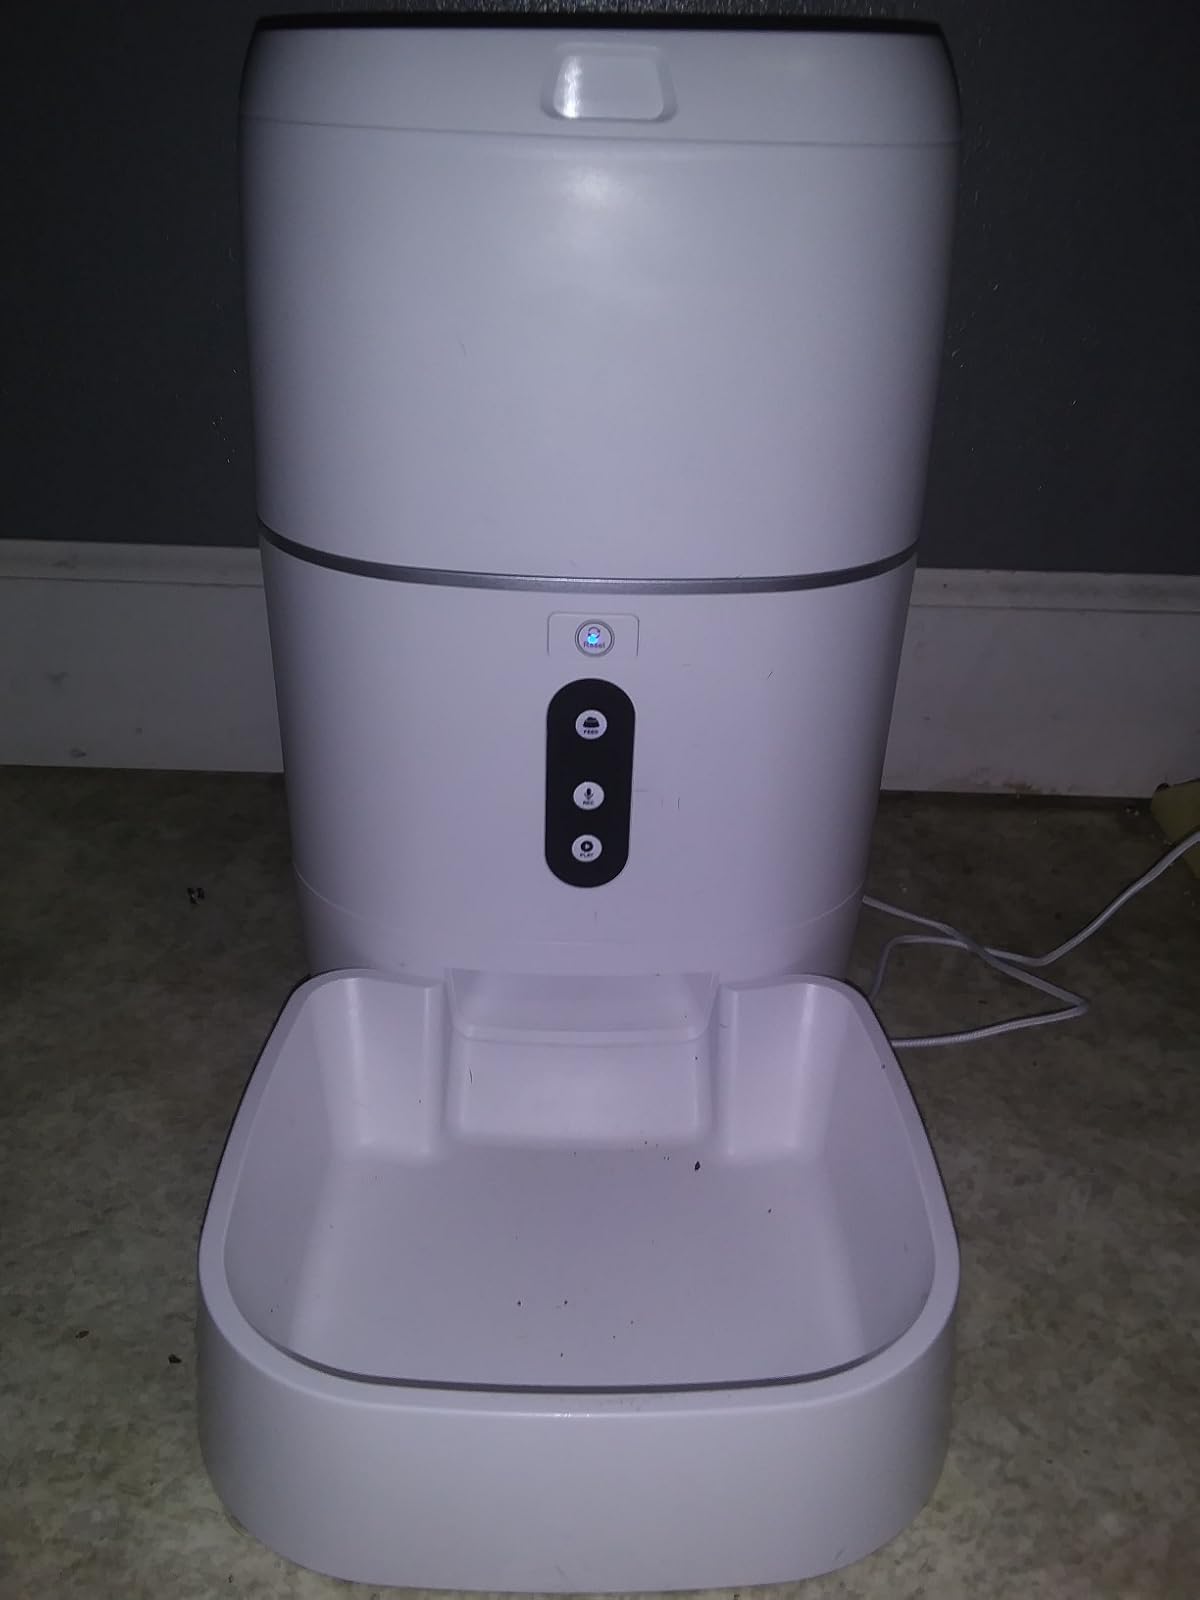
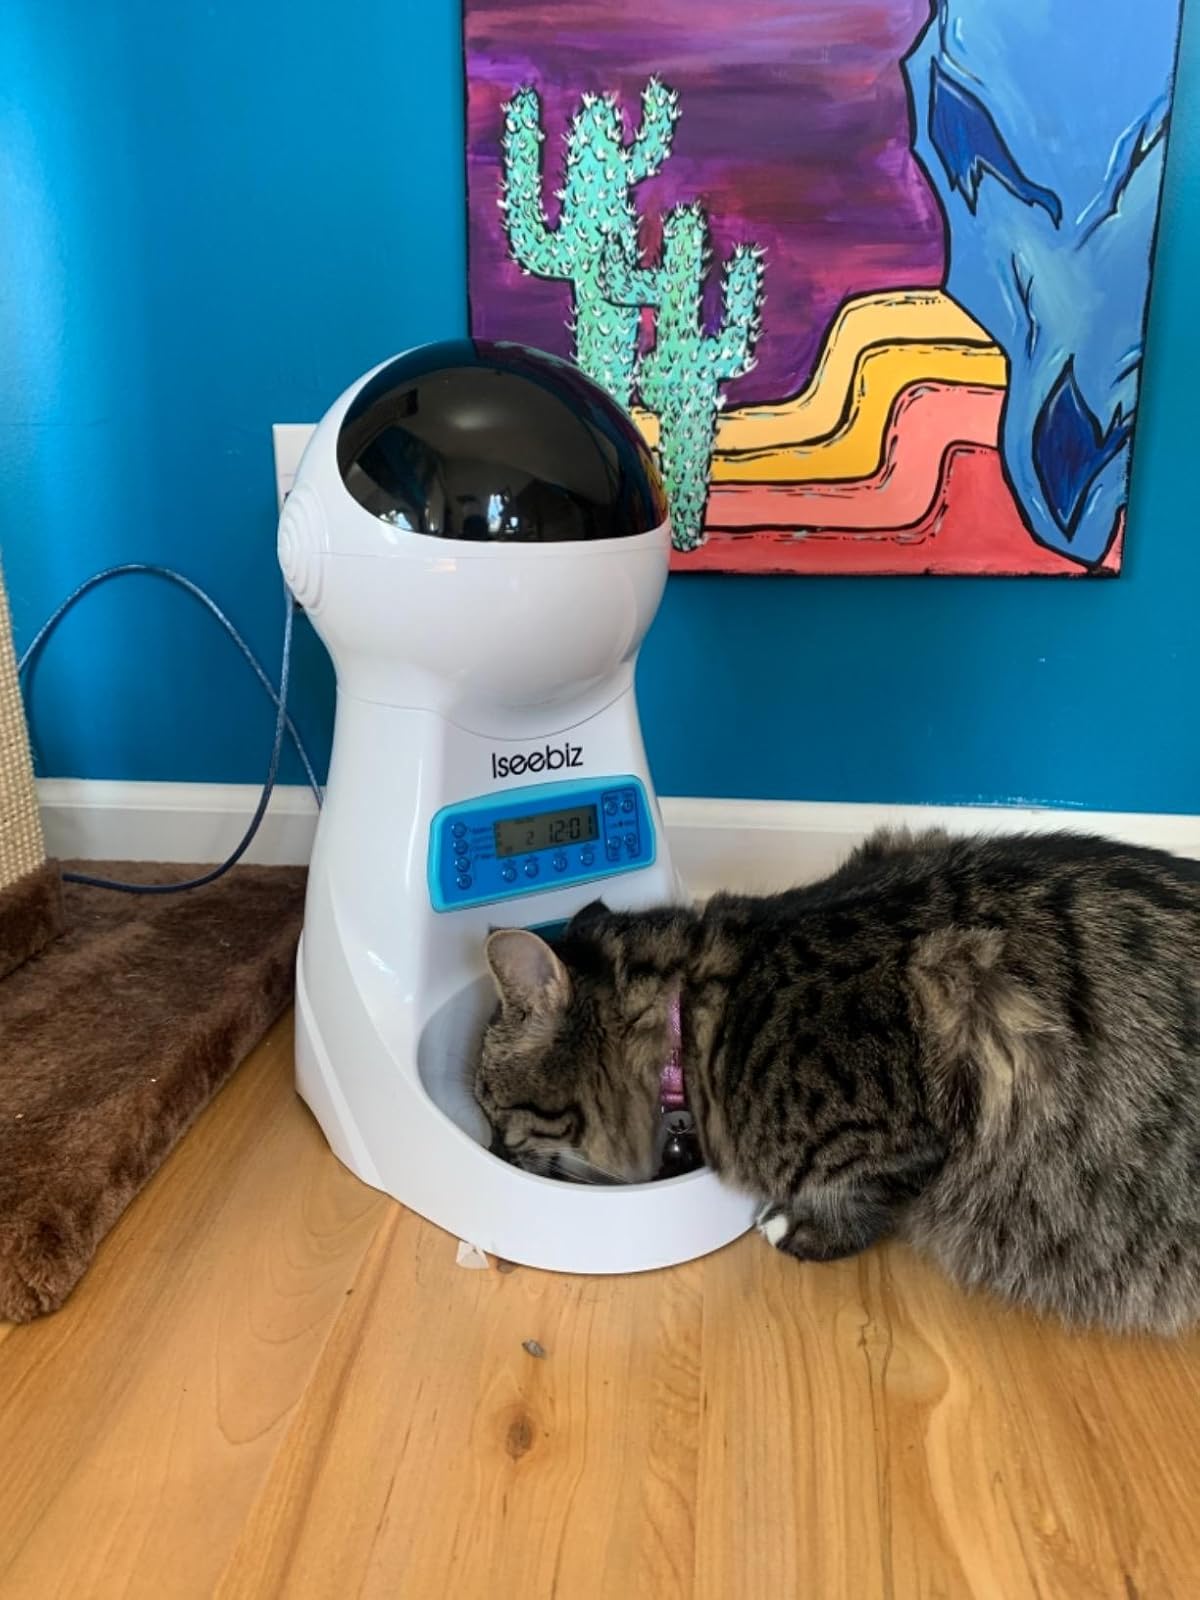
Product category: items_feeder
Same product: no